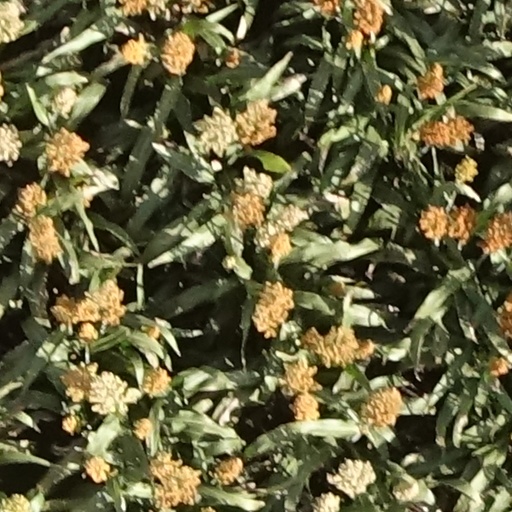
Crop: sorghum